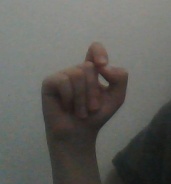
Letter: fa